Reid Blackburn

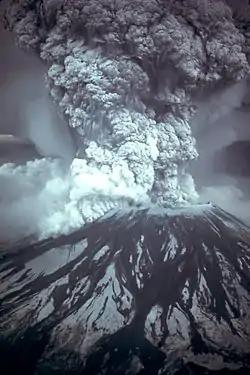
1980 eruption of Mount St. Helens taken by photographer Austin Post (USGS)

Despite being assigned to stay on the mountain only until May 17, Blackburn opted to stay a few more days. Blackburn was situated near Coldwater Creek, from the volcano, on the day of the eruption.